Carmen Miranda

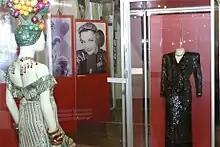
Miranda's dresses and photos exhibited at the Museum in Rio de Janeiro.

Although Miranda's American popularity continued to increase, she began to lose favor with some Brazilians. On 10 July 1940, she returned to Brazil and was welcomed by cheering fans. Soon after her arrival, however, the Brazilian press began criticizing Miranda for accommodating American commercialism and projecting a negative image of Brazil. Members of the upper class felt that her image was "too black", and she was criticized in a Brazilian newspaper for "singing bad-taste black sambas". Other Brazilians criticized Miranda for playing a stereotypical "Latina bimbo". In her first interview after her arrival in the US in the "New York World-Telegram", she played up her then-limited knowledge of the English language: "I say money, money, money. I say twenty words in English. I say money, money, money and I say hot dog!"